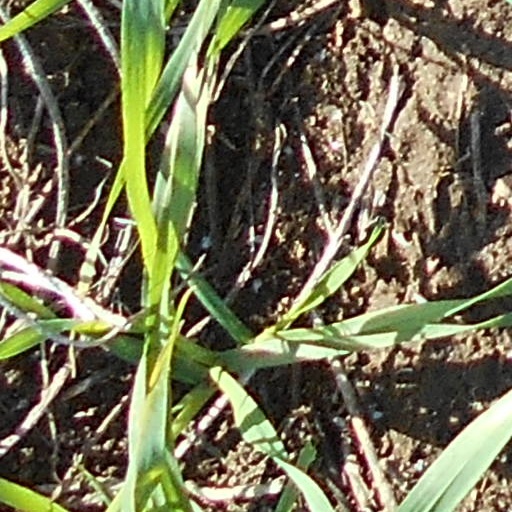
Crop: wheat